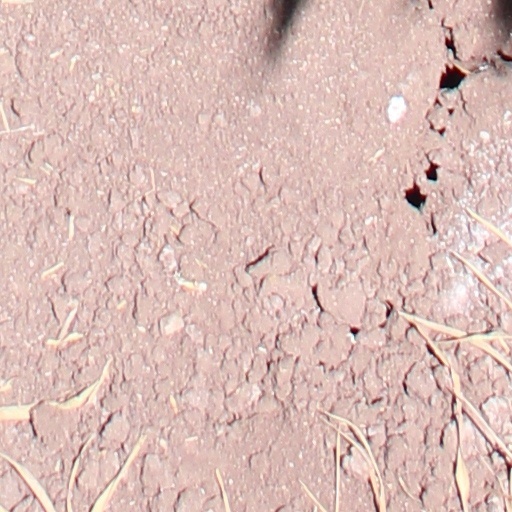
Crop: wheat